Ozurgeti

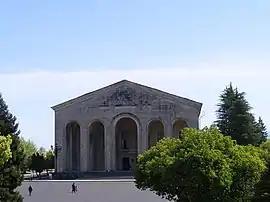
Ozurgeti Dramatic Theatre

The Ozurgeti Dramatic Theatre overlooks the city's central square. It is named in honor of Alexander Tsutsunava, whose statue stands in an adjoining park. It was founded in 1868, and the first production was a performance by local amateur actors. A new theater building was constructed in 1914. In 1933, another new building was constructed. In 1962, the theater was moved to yet another building, the five-storey Soviet Neoclassical-style structure in which it currently resides. It is one of the largest theaters in Georgia. In 1968, a large centennial celebration was held in the building and the theater was named after Tsutsunava. In 2005, the Ministry of Culture and the Theater Workers’ Union declared the Ozurgeti Dramatic Theater to be the best regional theater in Georgia.